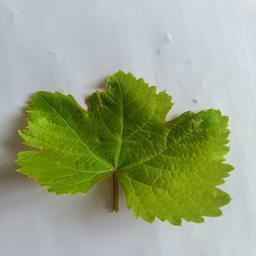
Label: Healthy Leaves